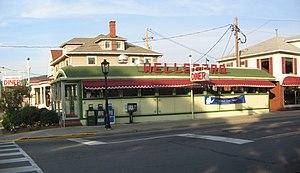
La ville de Wellsboro est le siège du comté de Tioga, situé en Pennsylvanie, aux États-Unis.